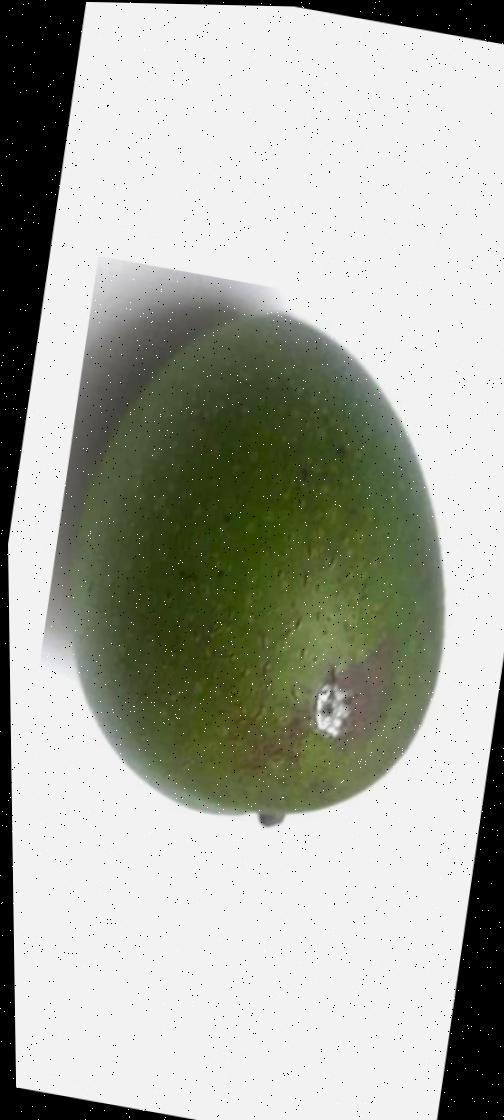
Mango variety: Ashshina Zhinuk